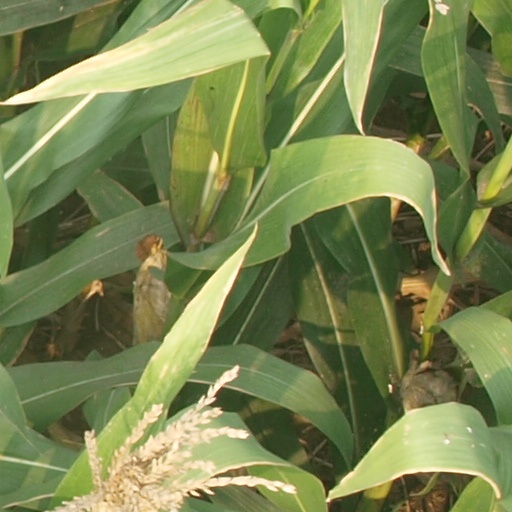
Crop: maize; corn